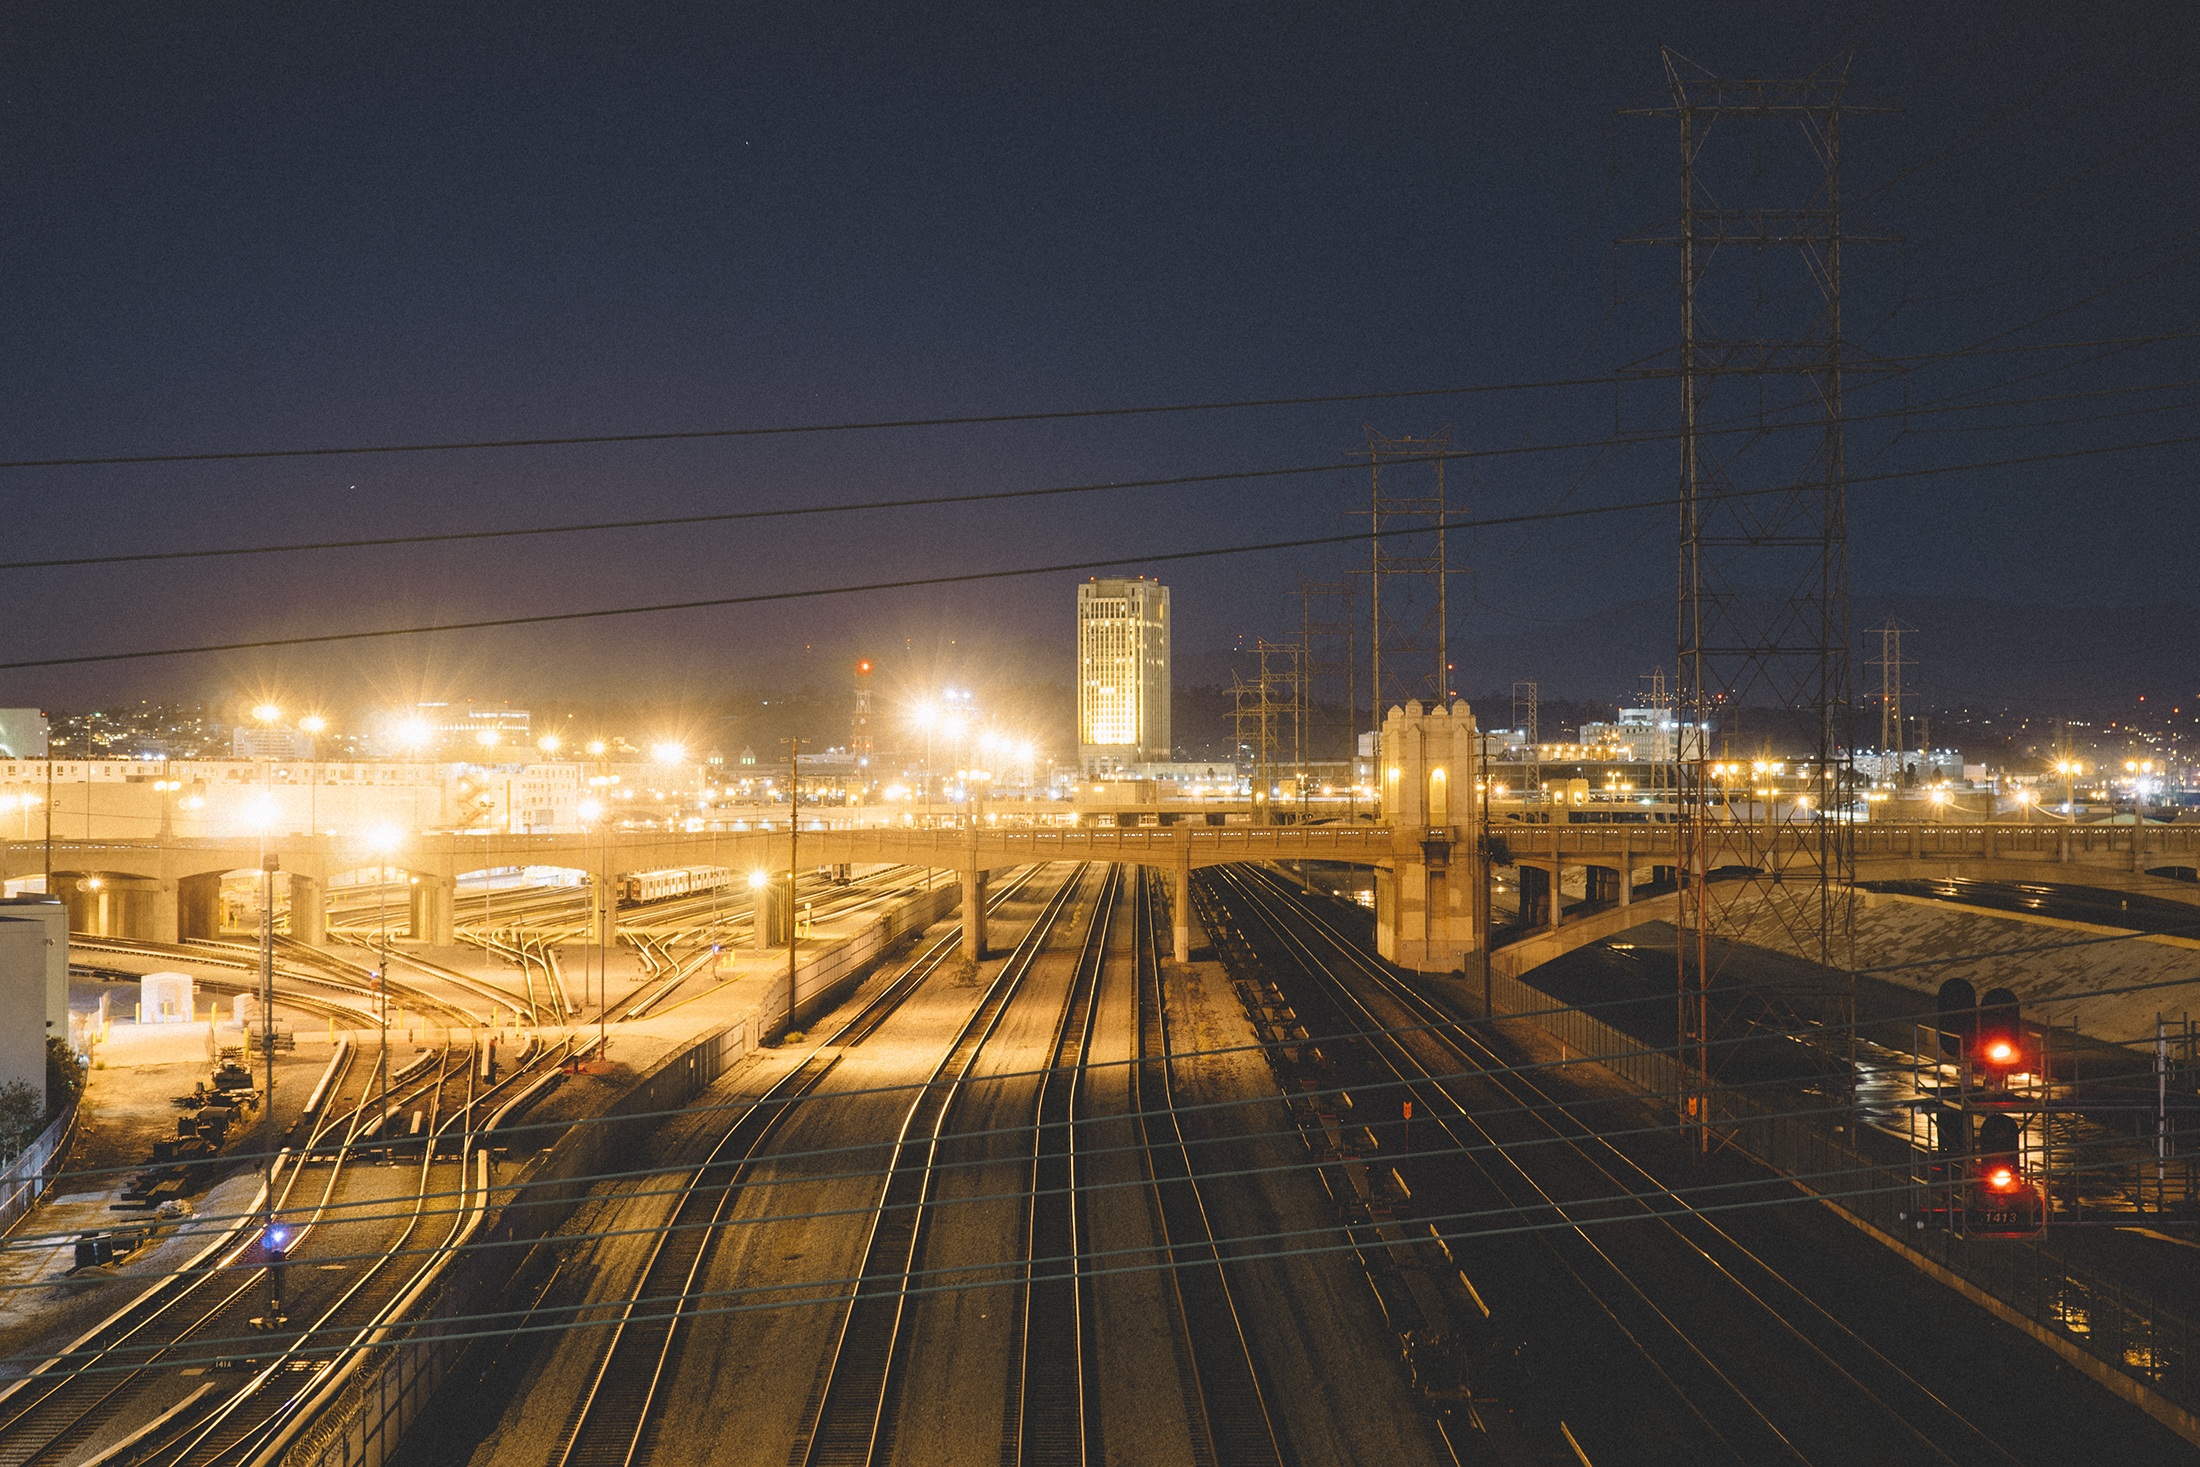
light, track, railway, railroad, bridge, skyline, night, highway, city, urban, train, cityscape, downtown, dark, dusk, transit, transport, evening, vehicle, journey, electricity, lighting, stadium, tracks, lights, buildings, rails, train tracks, railway tracks, power lines, urban area, metropolitan area